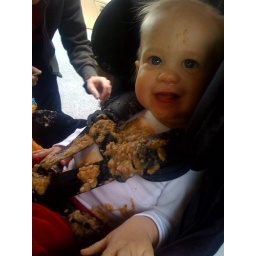
First trip in new car seat